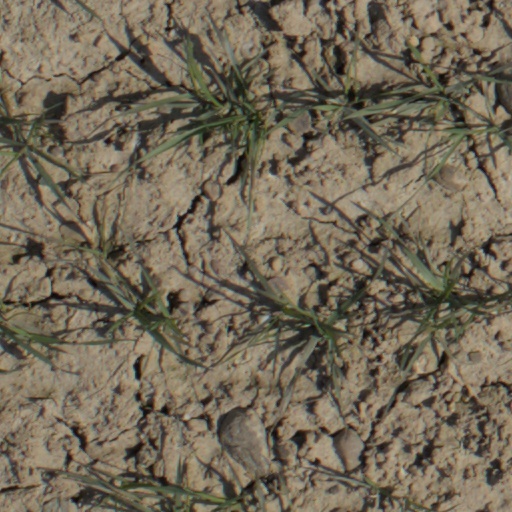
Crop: wheat